Demopolis, Alabama

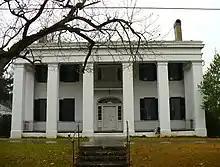
Bluff Hall in 2008

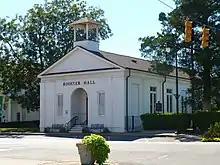
Rooster Hall in 2010. Built in 1843 as the Presbyterian church, it served as the county courthouse from 1868 to 1871.

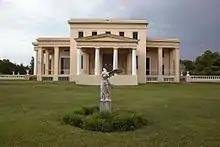
Nathan B. Whitfield's Gaineswood in 2010, built from 1843 to 1861 on what was then the outskirts of town.

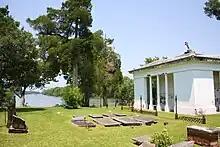
The Glover Mausoleum and a portion of Riverside Cemetery overlooking the Tombigbee River.

Upon learning of the survey and that the French grants lay elsewhere, American settlers began to quickly purchase the property of the former French settlement, intending to develop it as a major river port on the Tombigbee. A land company, the White Bluff Association (later renamed as the Company of the Town of Demopolis), was formed in 1819 with the express purpose to purchase the land and lay off a town. George Strother Gaines was named as the company spokesman, and he bought the town site atop White Bluff as soon as it was offered for sale. Commissioners for the company were George Strother Gaines, James Childress, Walter Crenshaw, Count Charles Lefebvre Desnouettes, and Dr. Joseph B. Earle.